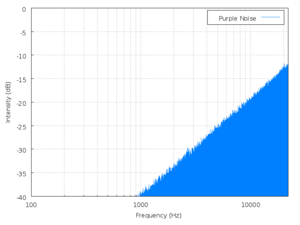
Bien que le bruit soit un signal aléatoire, il possède des propriétés statiques caractéristiques. La densité spectrale de puissance en est une, et peut être utilisée pour distinguer les différents types de bruit. Cette classification par la densité spectrale donne une terminologie de « couleurs ». Chaque type est défini par une couleur. Ces définitions sont, en principe, communes aux différentes disciplines pour lesquelles le bruit est un facteur important.